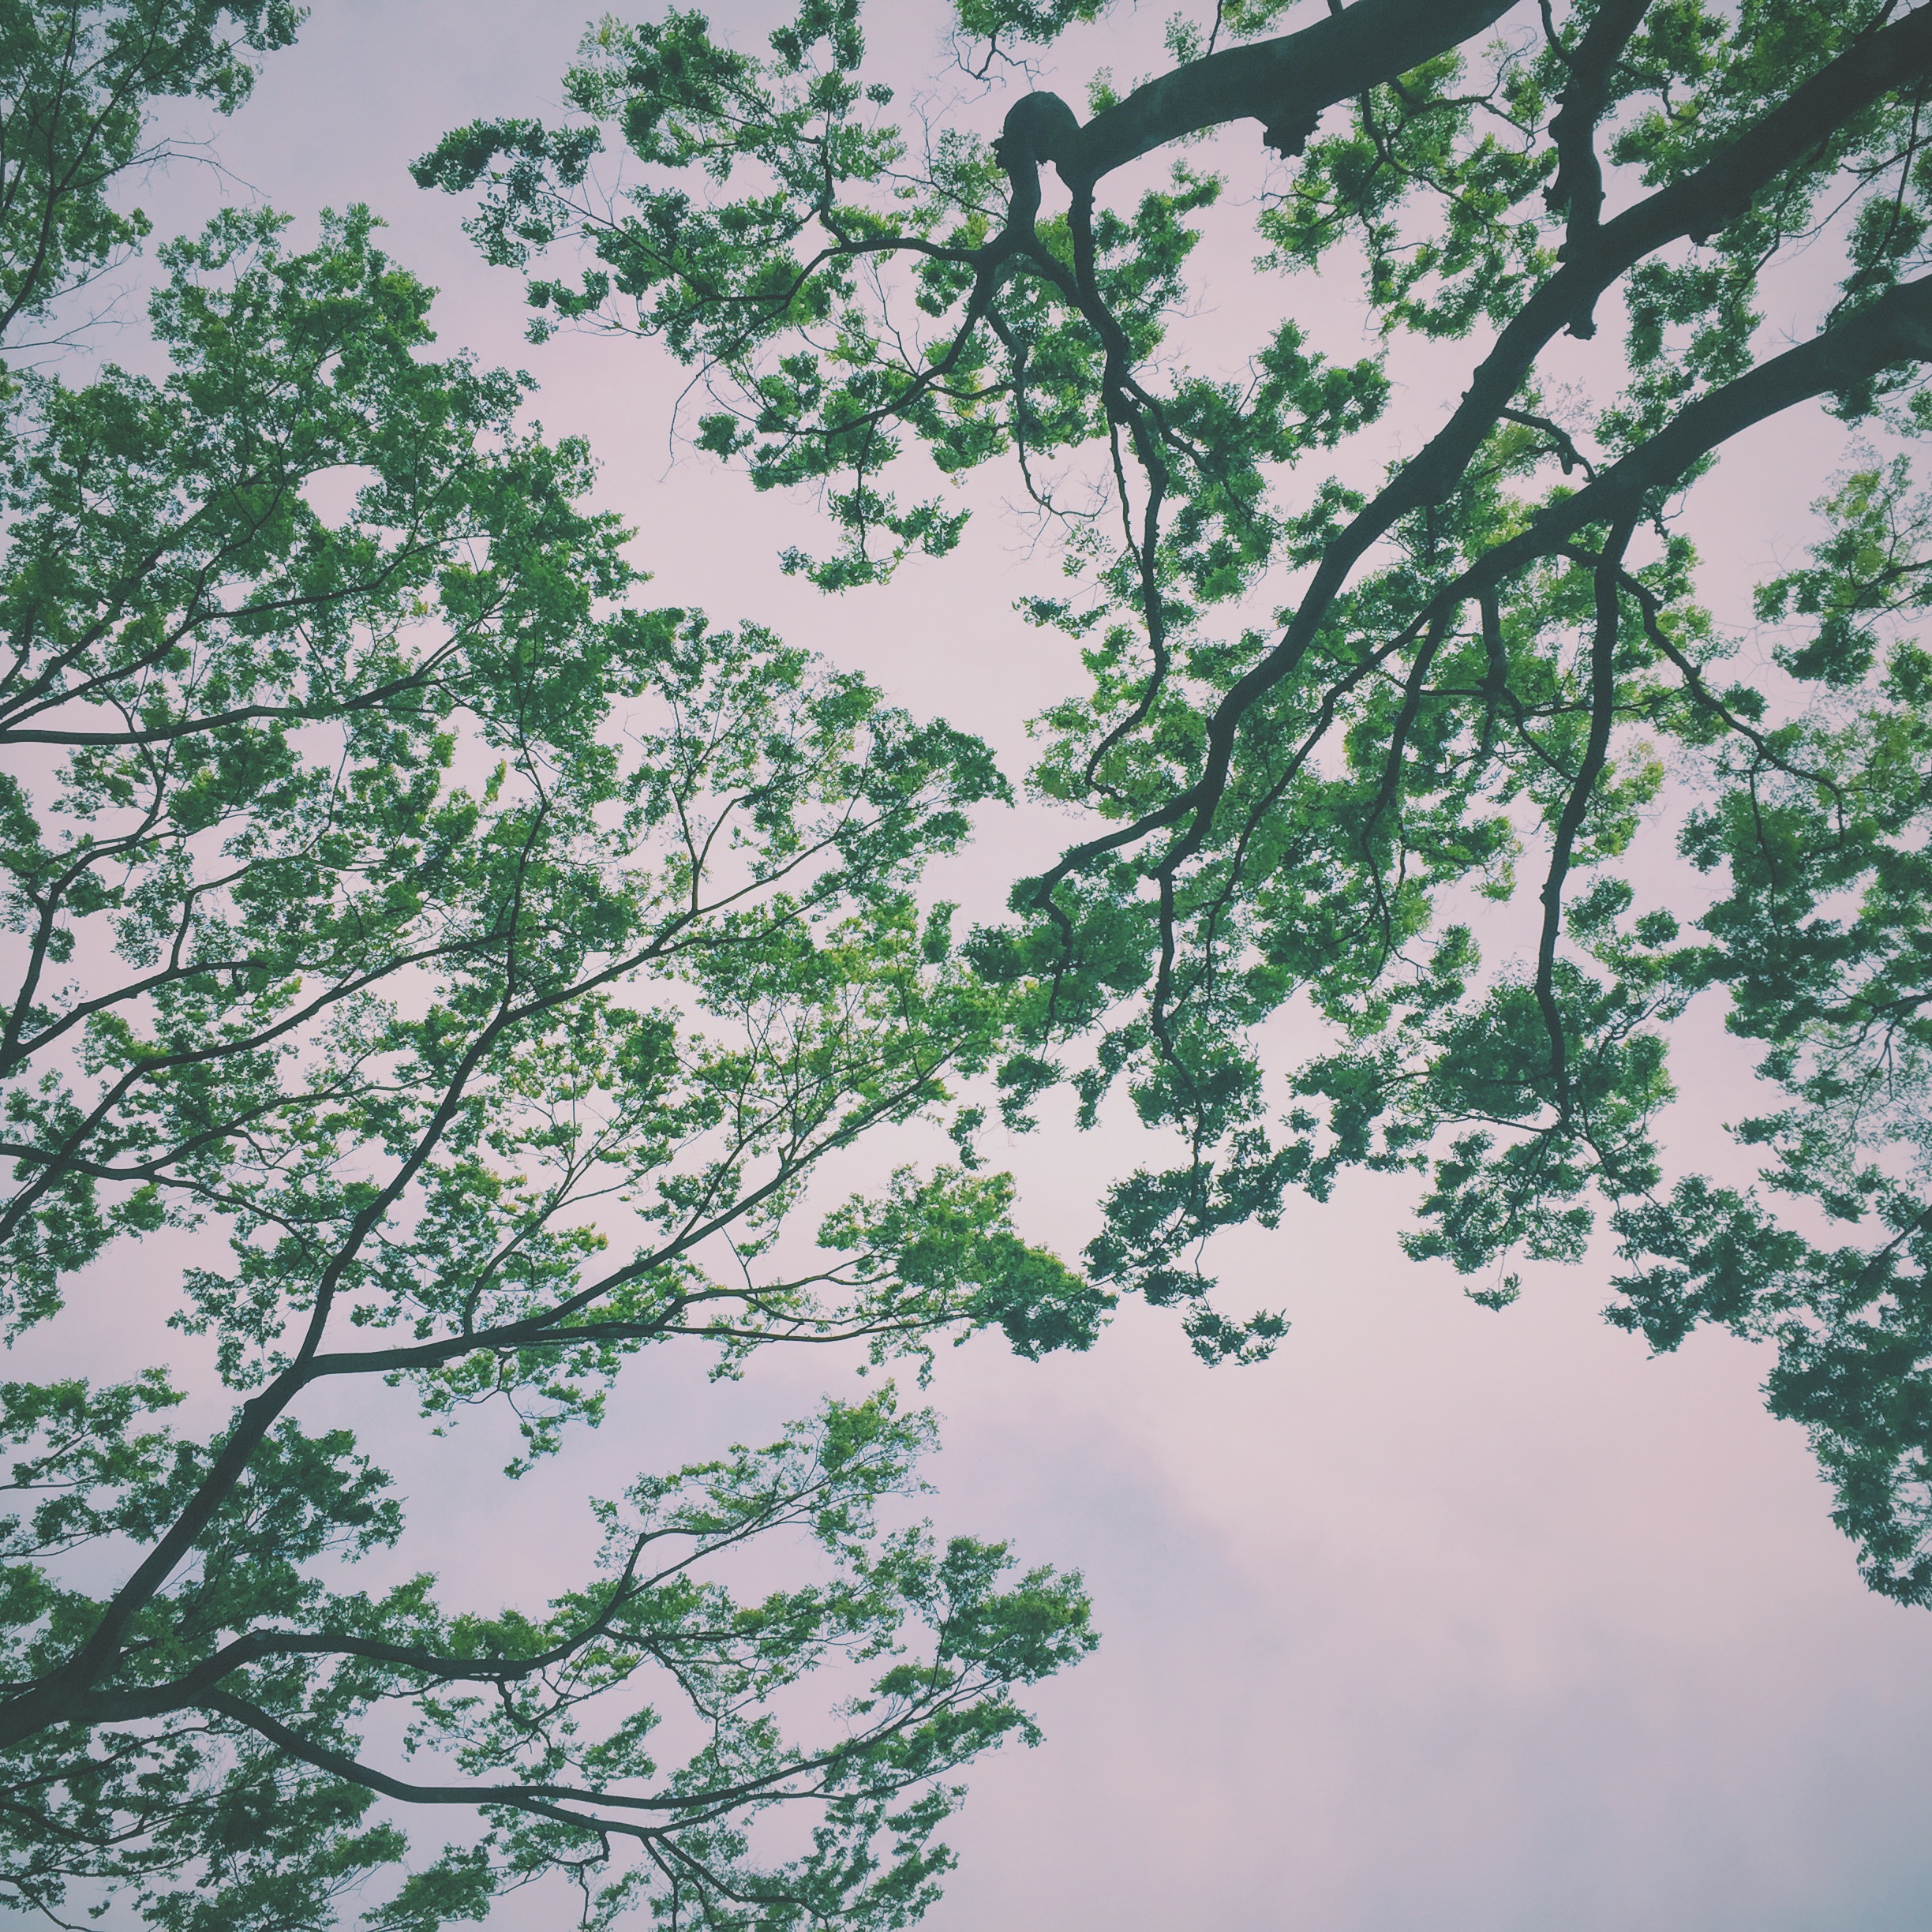
tree, nature, branch, blossom, plant, sky, leaf, flower, environment, green, botany, flora, leaves, outdoors, branches, ecosystem, flowering plant, atmospheric phenomenon, woody plant, land plant